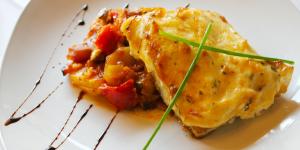
bacalao confitado al microondas